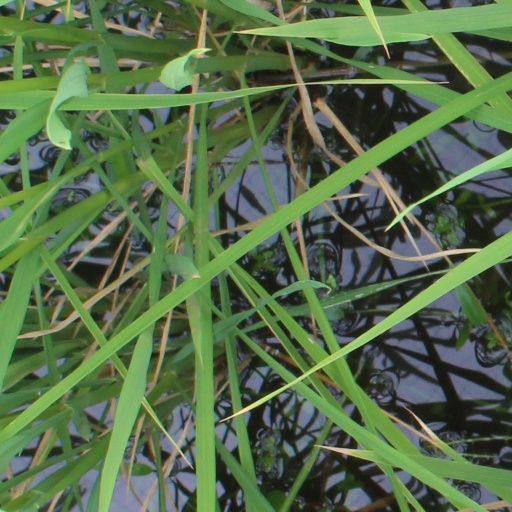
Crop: rice